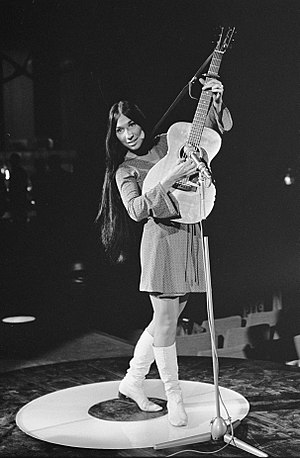
Buffy Sainte-Marie / Karriere / 1960'erne
Buffy Sainte-Marie i Holland 1968
Buffy Sainte-Marie er en canadisk sanger, musiker, sangskriver, billedkunstner, pædagog og aktivist. I sit arbejde inden for alle disse felter har hun haft fokus på Amerikas oprindelige folk. Hendes sange har desuden handlet om emner som kærlighed, krig, religion og mysticisme.